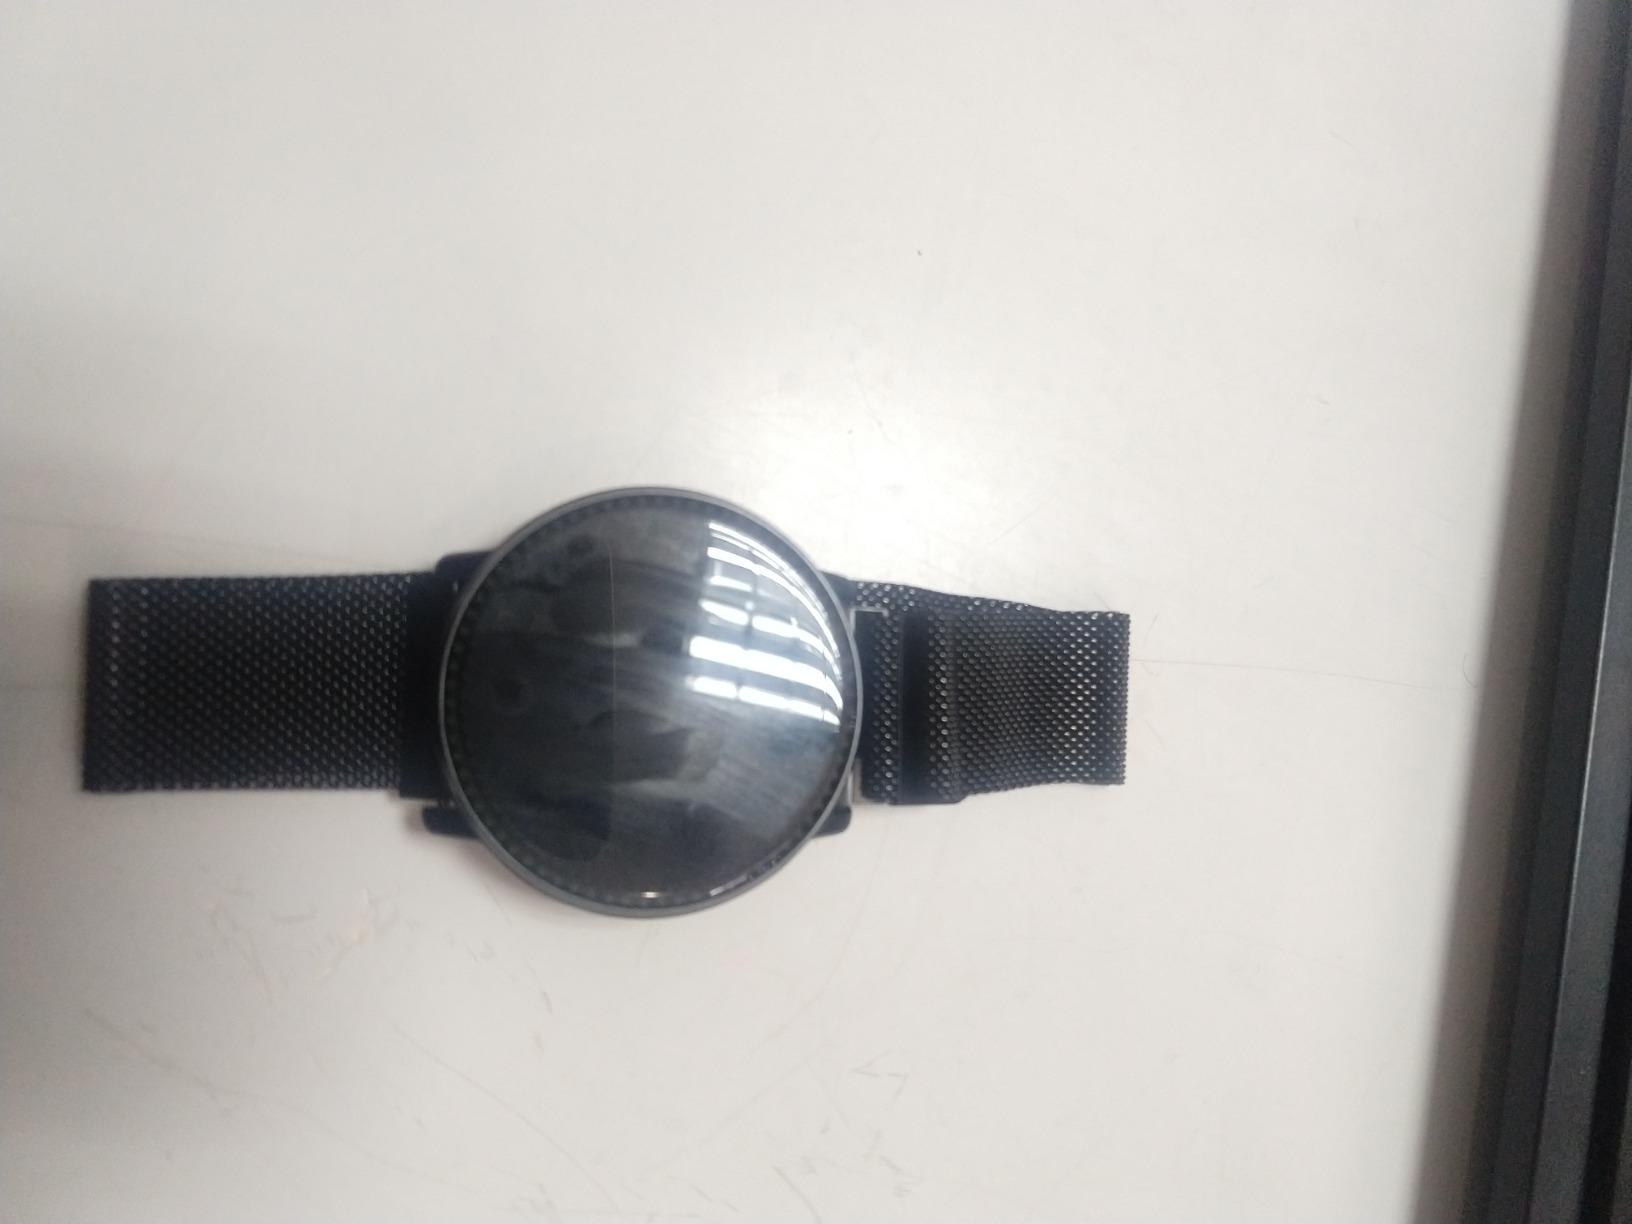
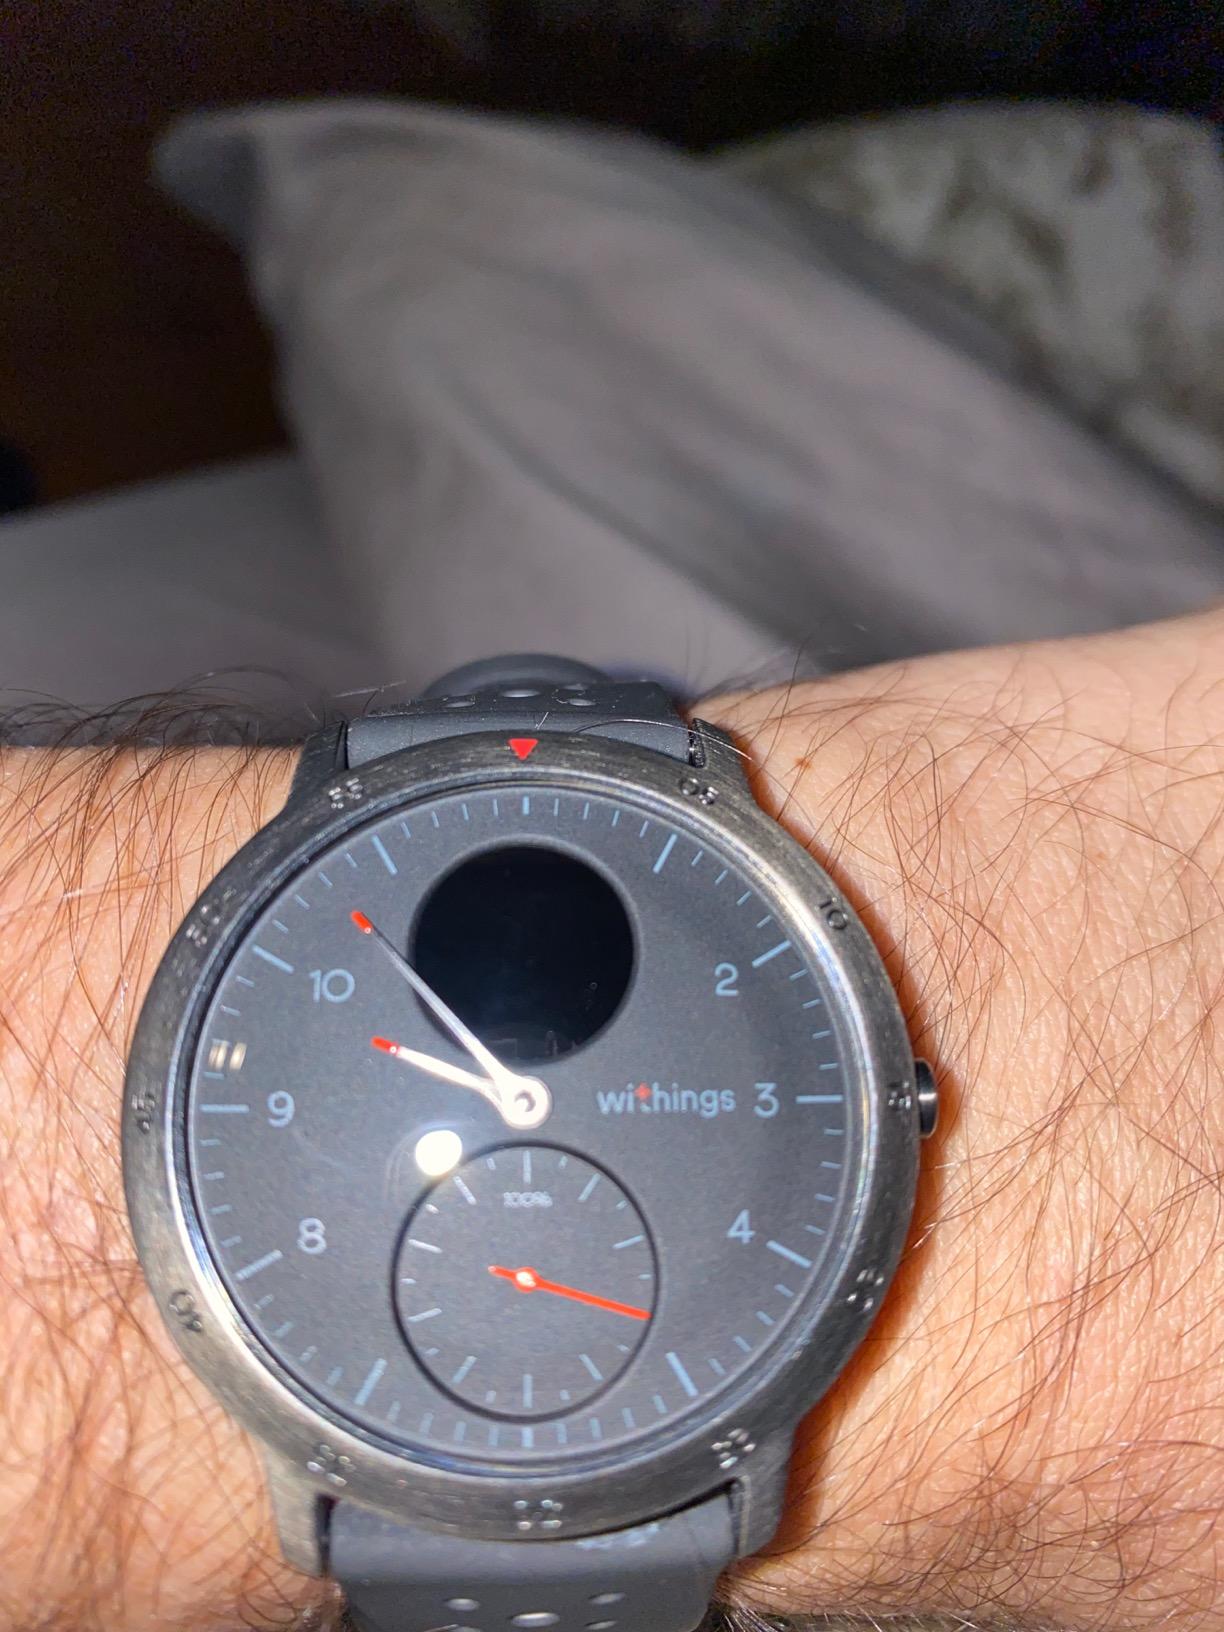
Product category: smartwatch
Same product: no